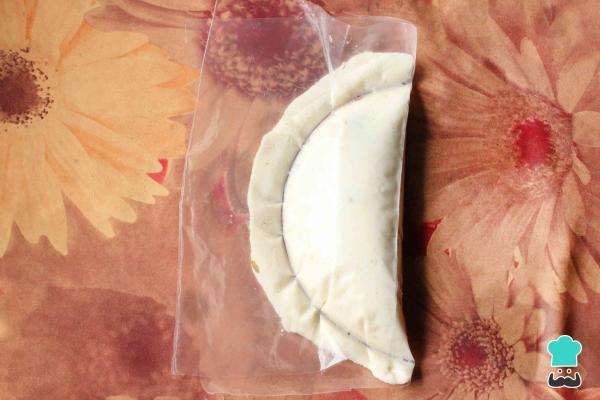
Utiliza un recipiente redondo para delimitar la forma de la empanada. Puedes utilizar un plato hondo, un bol pequeño, un tazón de sopa, etc. Presiona con el recipiente seleccionado, como si utilizaras un cortador de galletas. Retira el excedente de masa y luego saca cuidadosamente el plástico también. Coloca las empanadas de cazón guisado en un plato plano grande o bandeja.